History of South Korea

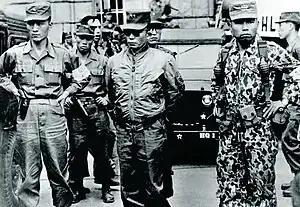
Major General Park Chung Hee (center) during the May 16 coup

The May 16 coup, led by Major General Park Chung Hee on 16 May 1961, put an effective end to the Second Republic. Park was one of a group of military leaders who had been pushing for the de-politicization of the military. Dissatisfied with the cleanup measures undertaken by the Second Republic and convinced that the current disoriented state would collapse into communism, they chose to take matters into their own hands.